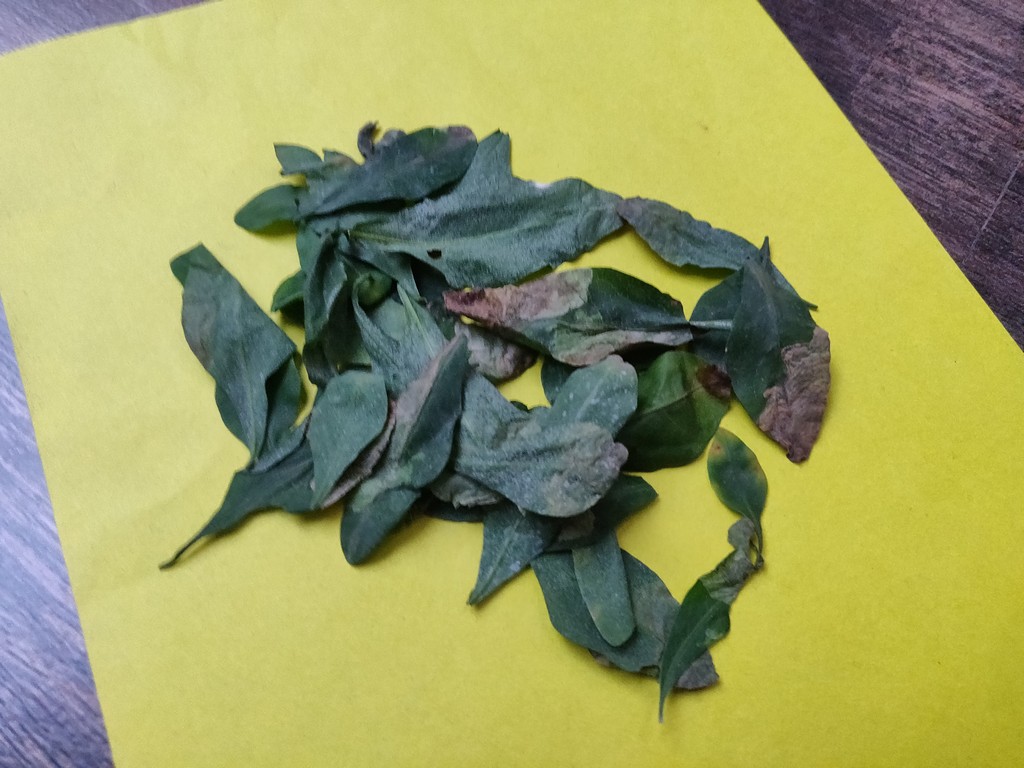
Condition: Unhealthy
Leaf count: multiple
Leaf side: unknown